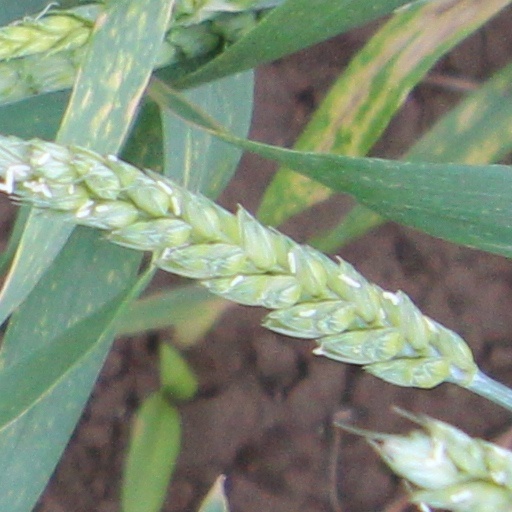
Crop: wheat